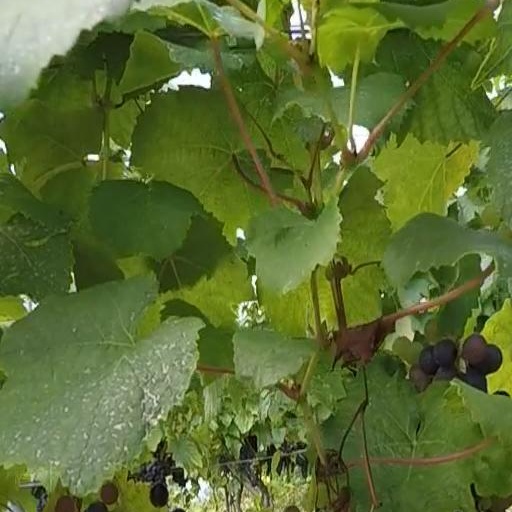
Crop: grape